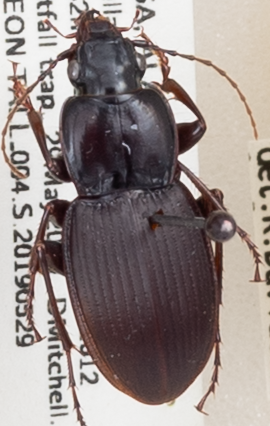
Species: Cyclotrachelus convivus
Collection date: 2019-05-29
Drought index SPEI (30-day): -0.862
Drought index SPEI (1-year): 0.946
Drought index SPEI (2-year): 1.362